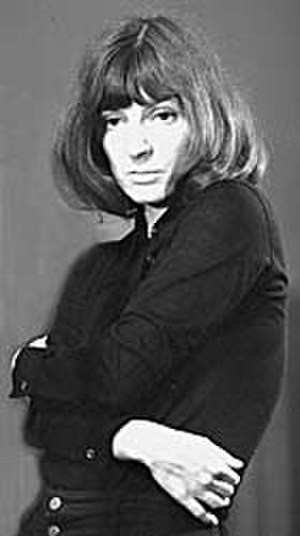
Sonja Kehler
Sonja Kehler (1974)
Sonja Kehler var en tysk skuespiller, kabaret-sanger og teaterpædagog, som opnåede stor international anerkendelse, især for sin fornyelse af Brecht-traditionen.